Louis Aldrich

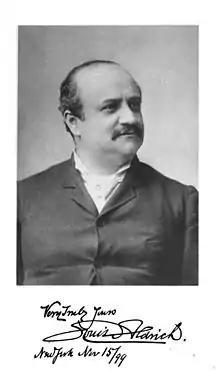
Louis Aldrich 1899

Louis Aldrich, "né" Salma Lyon, (October 1, 1843 – June 17, 1901) was a stage actor who later became president of the Actors' Fund of America.